Sioeli Nau

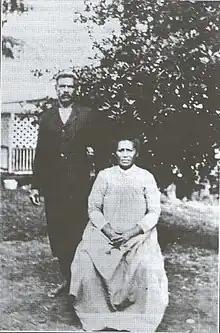
Sioeli Nau's son and daughter-in-law: Semisi Nau with his wife Matelita Fatumu Nau

Rev Dr James Egan Moulton appealed for the safe removal of the remaining Wesleyans and their children from Tonga. Sioeli was still in prison when Sir Charles Mitchell arrived on 27 March 1887, to investigate the troubles in Tonga. The inquiry was requested by the British government because of the considerable publicity which had been given in the Australasian and British press to the persecution of the Wesleyans. Mitchell conducted a thorough investigation although in his findings he steered a middle course between taking the side of either Baker and the King or Moulton and the Wesleyans. He decided against deporting Baker because of the valuable service he had rendered to the King. But he urged the King to grant "a general amnesty for acts done during the past disturbances", the release of all the political prisoners and the full restoration of "liberty to worship in accordance with conscience". Ten days later, Sioeli along with the Wesleyan prisoners were released under this amnesty and went with other exiles to Fiji.